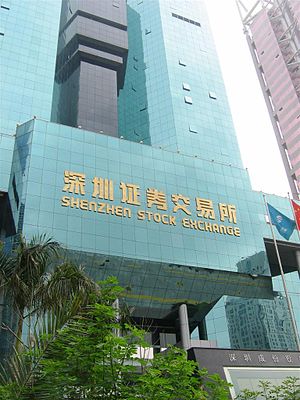
Shenzhen Stock Exchange
Indgangen til Shenzhen Stock Exchange
Shenzhen Stock Exchange er den næststørste af Kina's to børser, efter Shanghai Stock Exchange. Børsen ligger i byen Shenzhen. Markedsværdien af de børsnoterede selskaber var i 2010 på US $ 1.300 mia. Børsen er dermed den 13. største i verden, vurderet på markedsværdi.